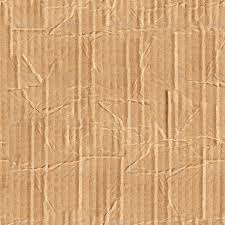
Waste category: cardboard